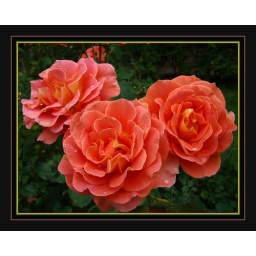
These beautiful orange roses brighten the rose garden at Central Park in Schenectady, NY.